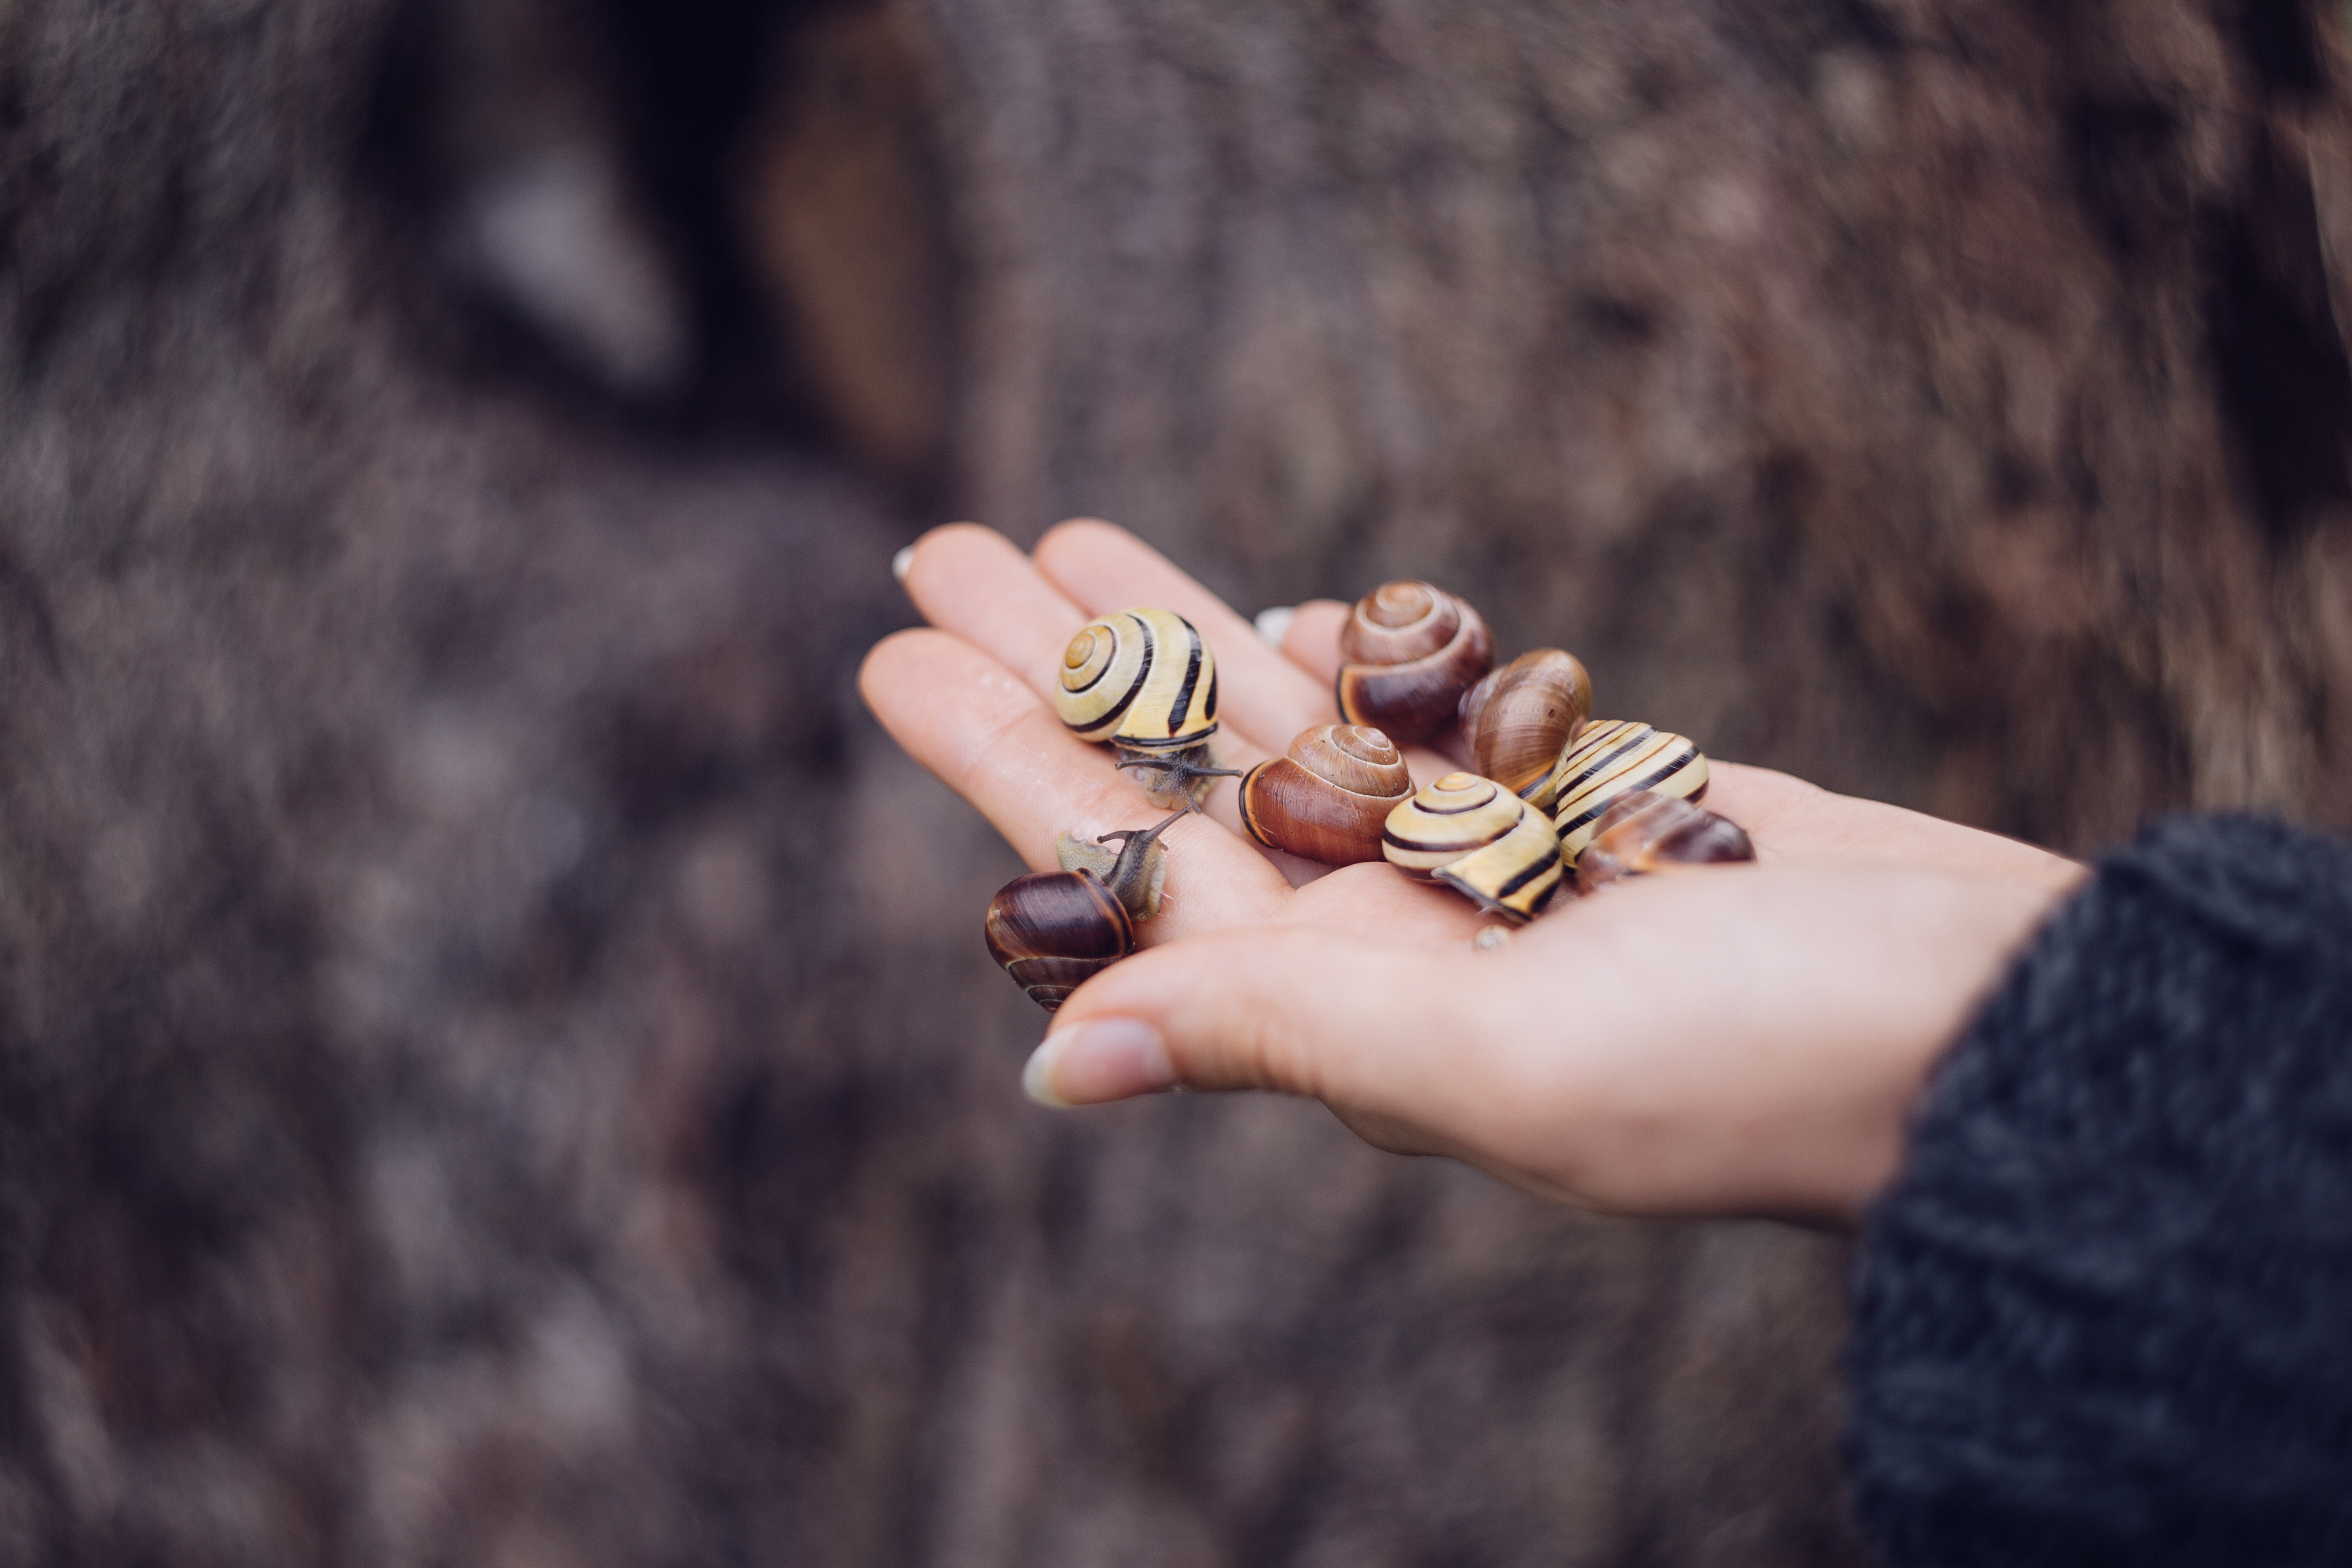
hand, skin, nail, finger, tree, organism, plant, adaptation, photography, soil, thumb, flower